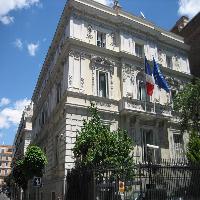
Weather: sun or clear